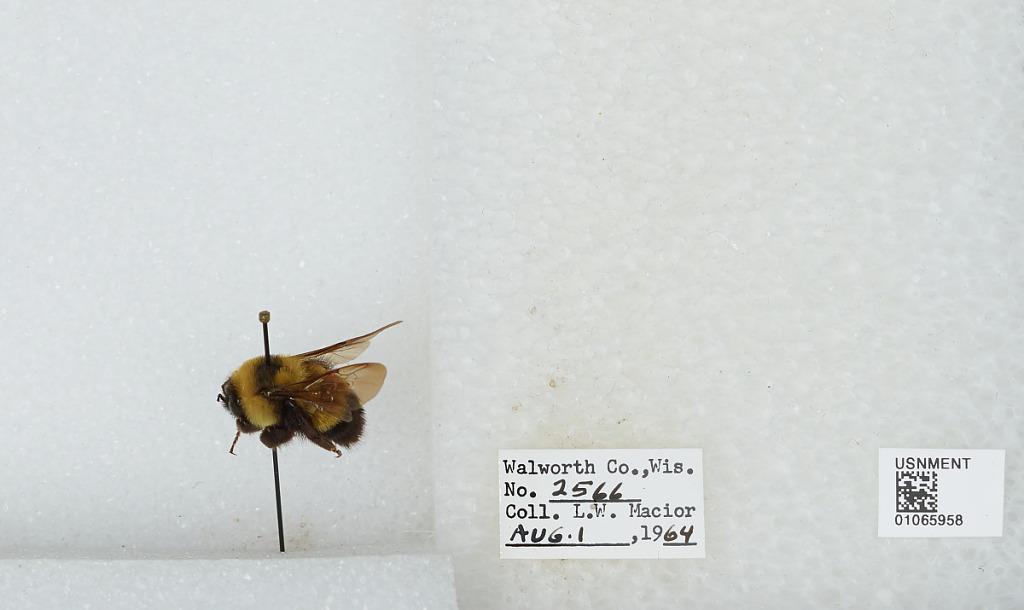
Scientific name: Bombus (Bombus) affinis Cresson
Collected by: L. Macior
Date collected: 1964-8-1
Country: United States
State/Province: Wisconsin
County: Walworth
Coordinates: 42.67, -88.54